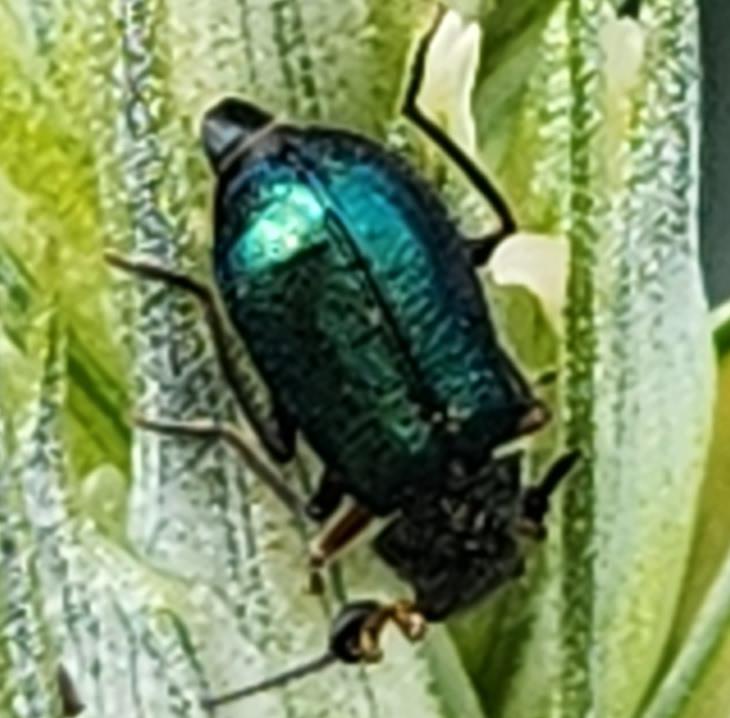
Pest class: predators